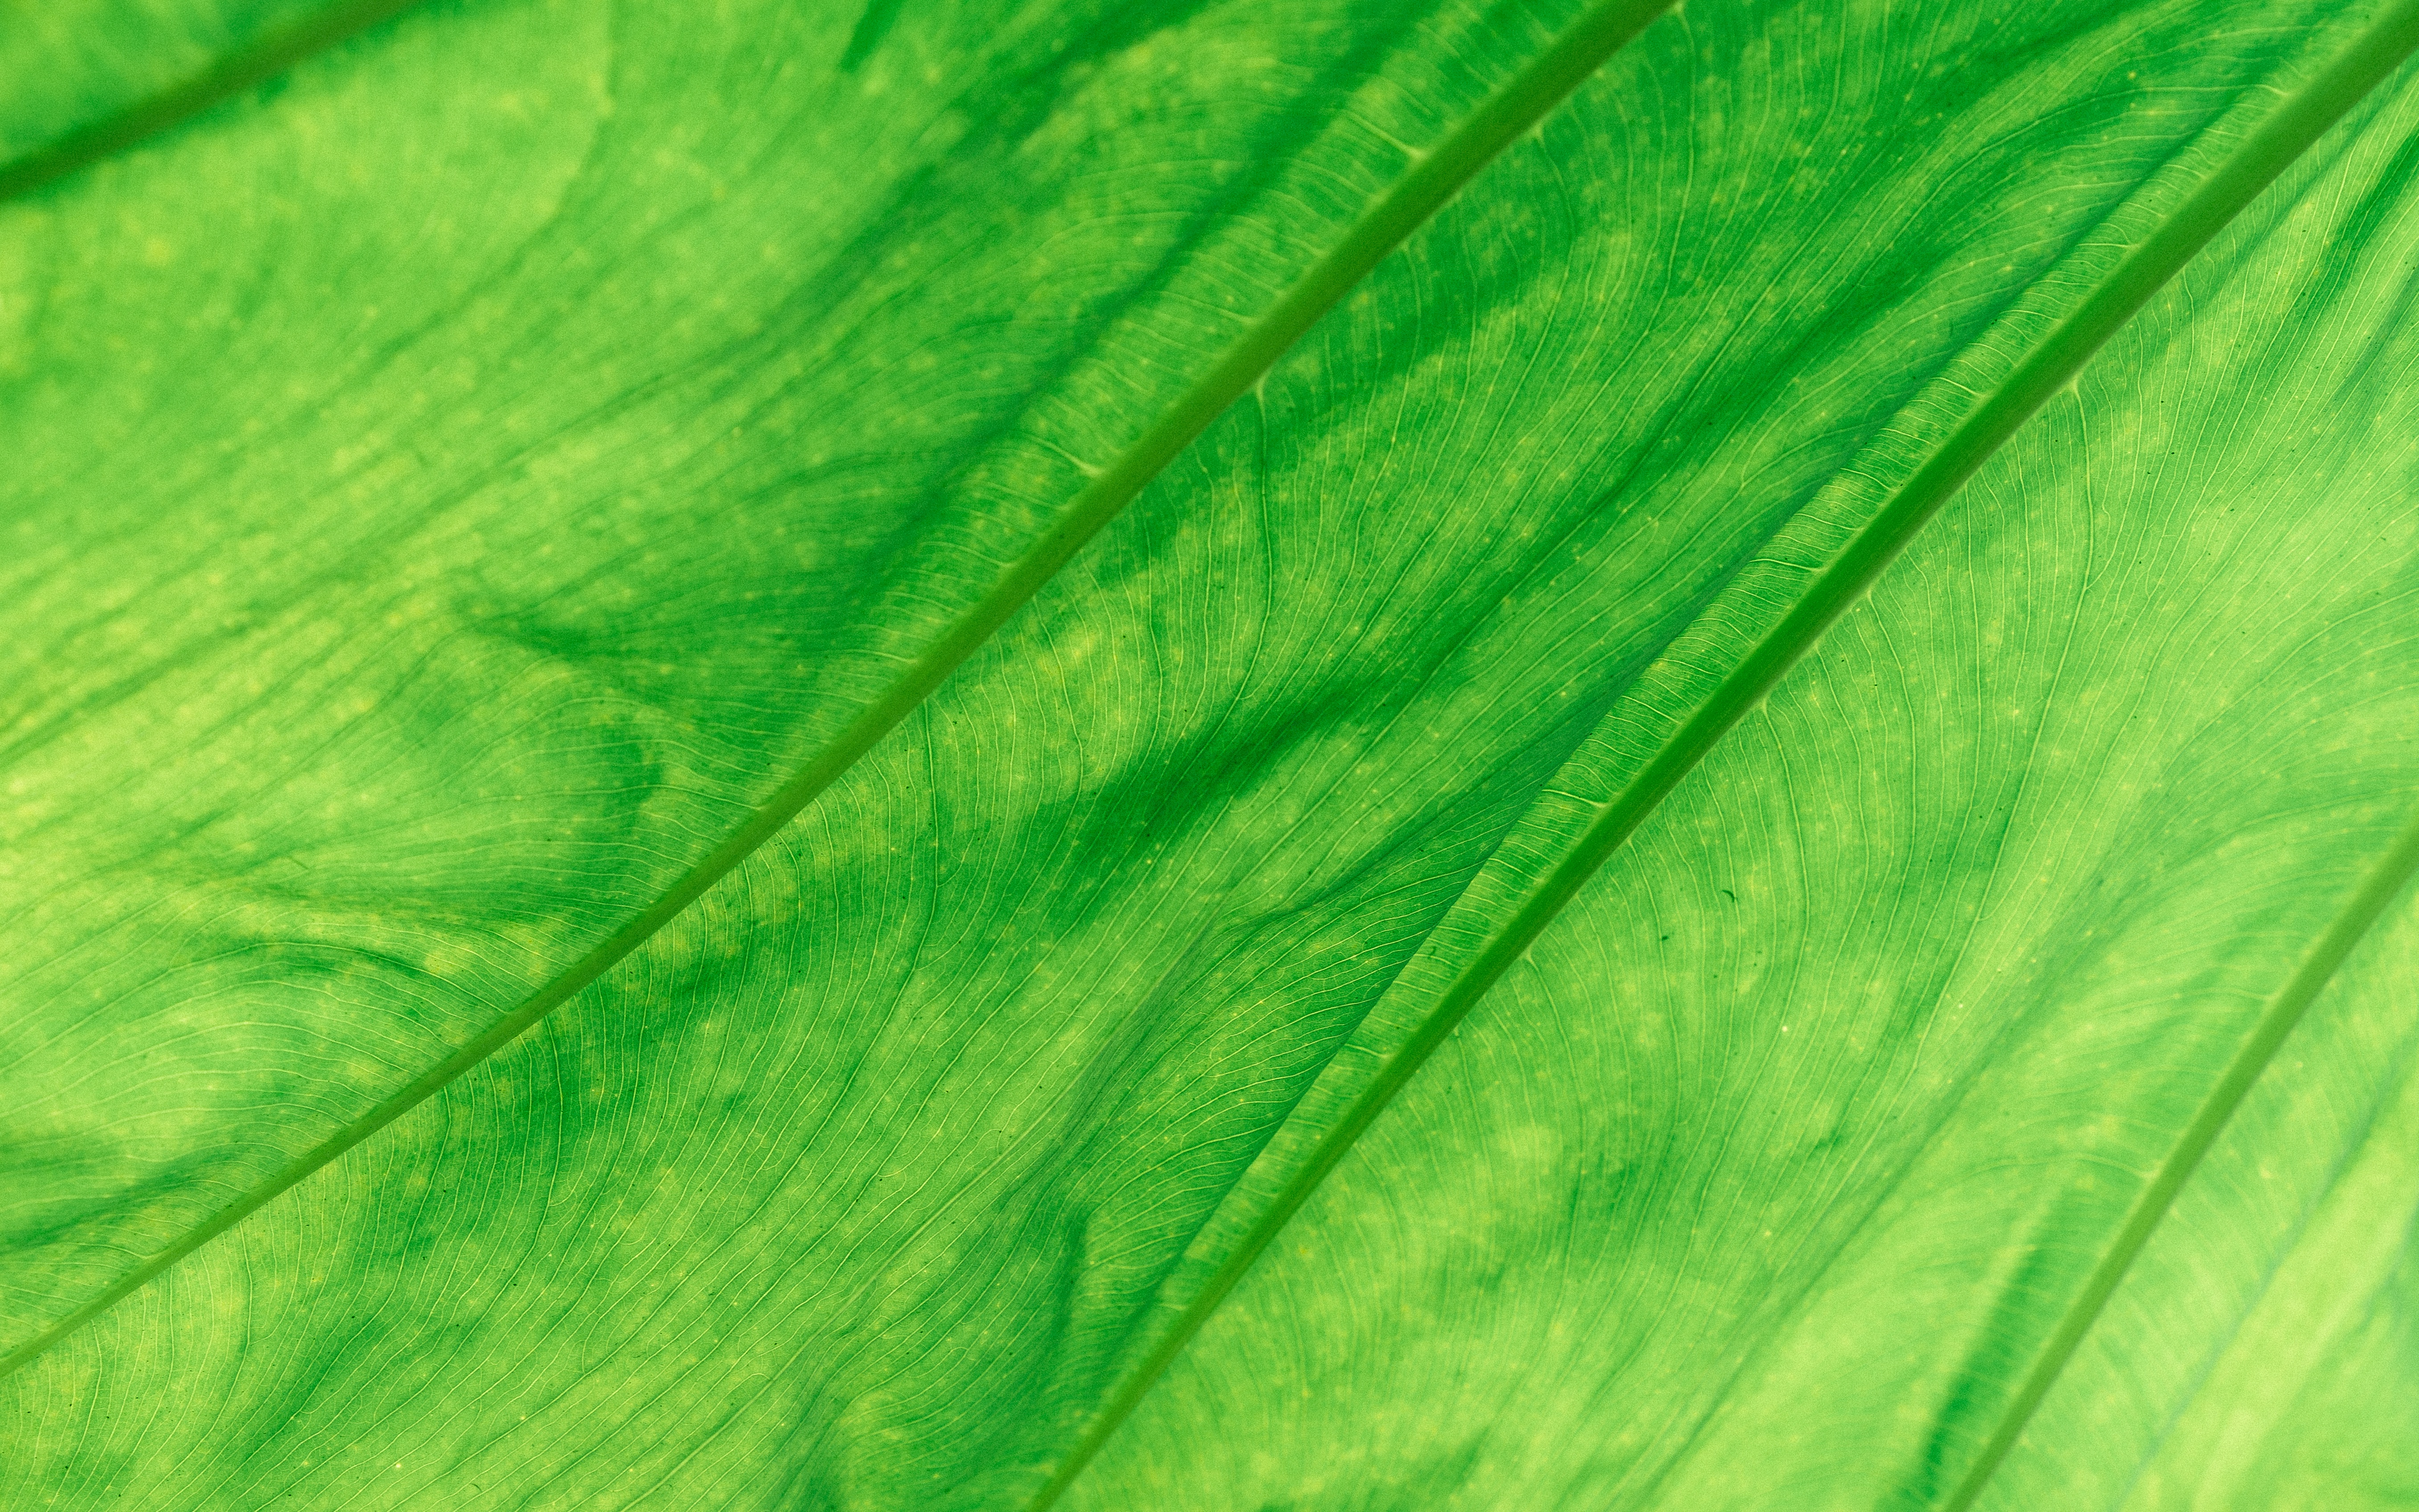
grass, plant, texture, leaf, flower, line, green, macro photography, grass family, plant stem